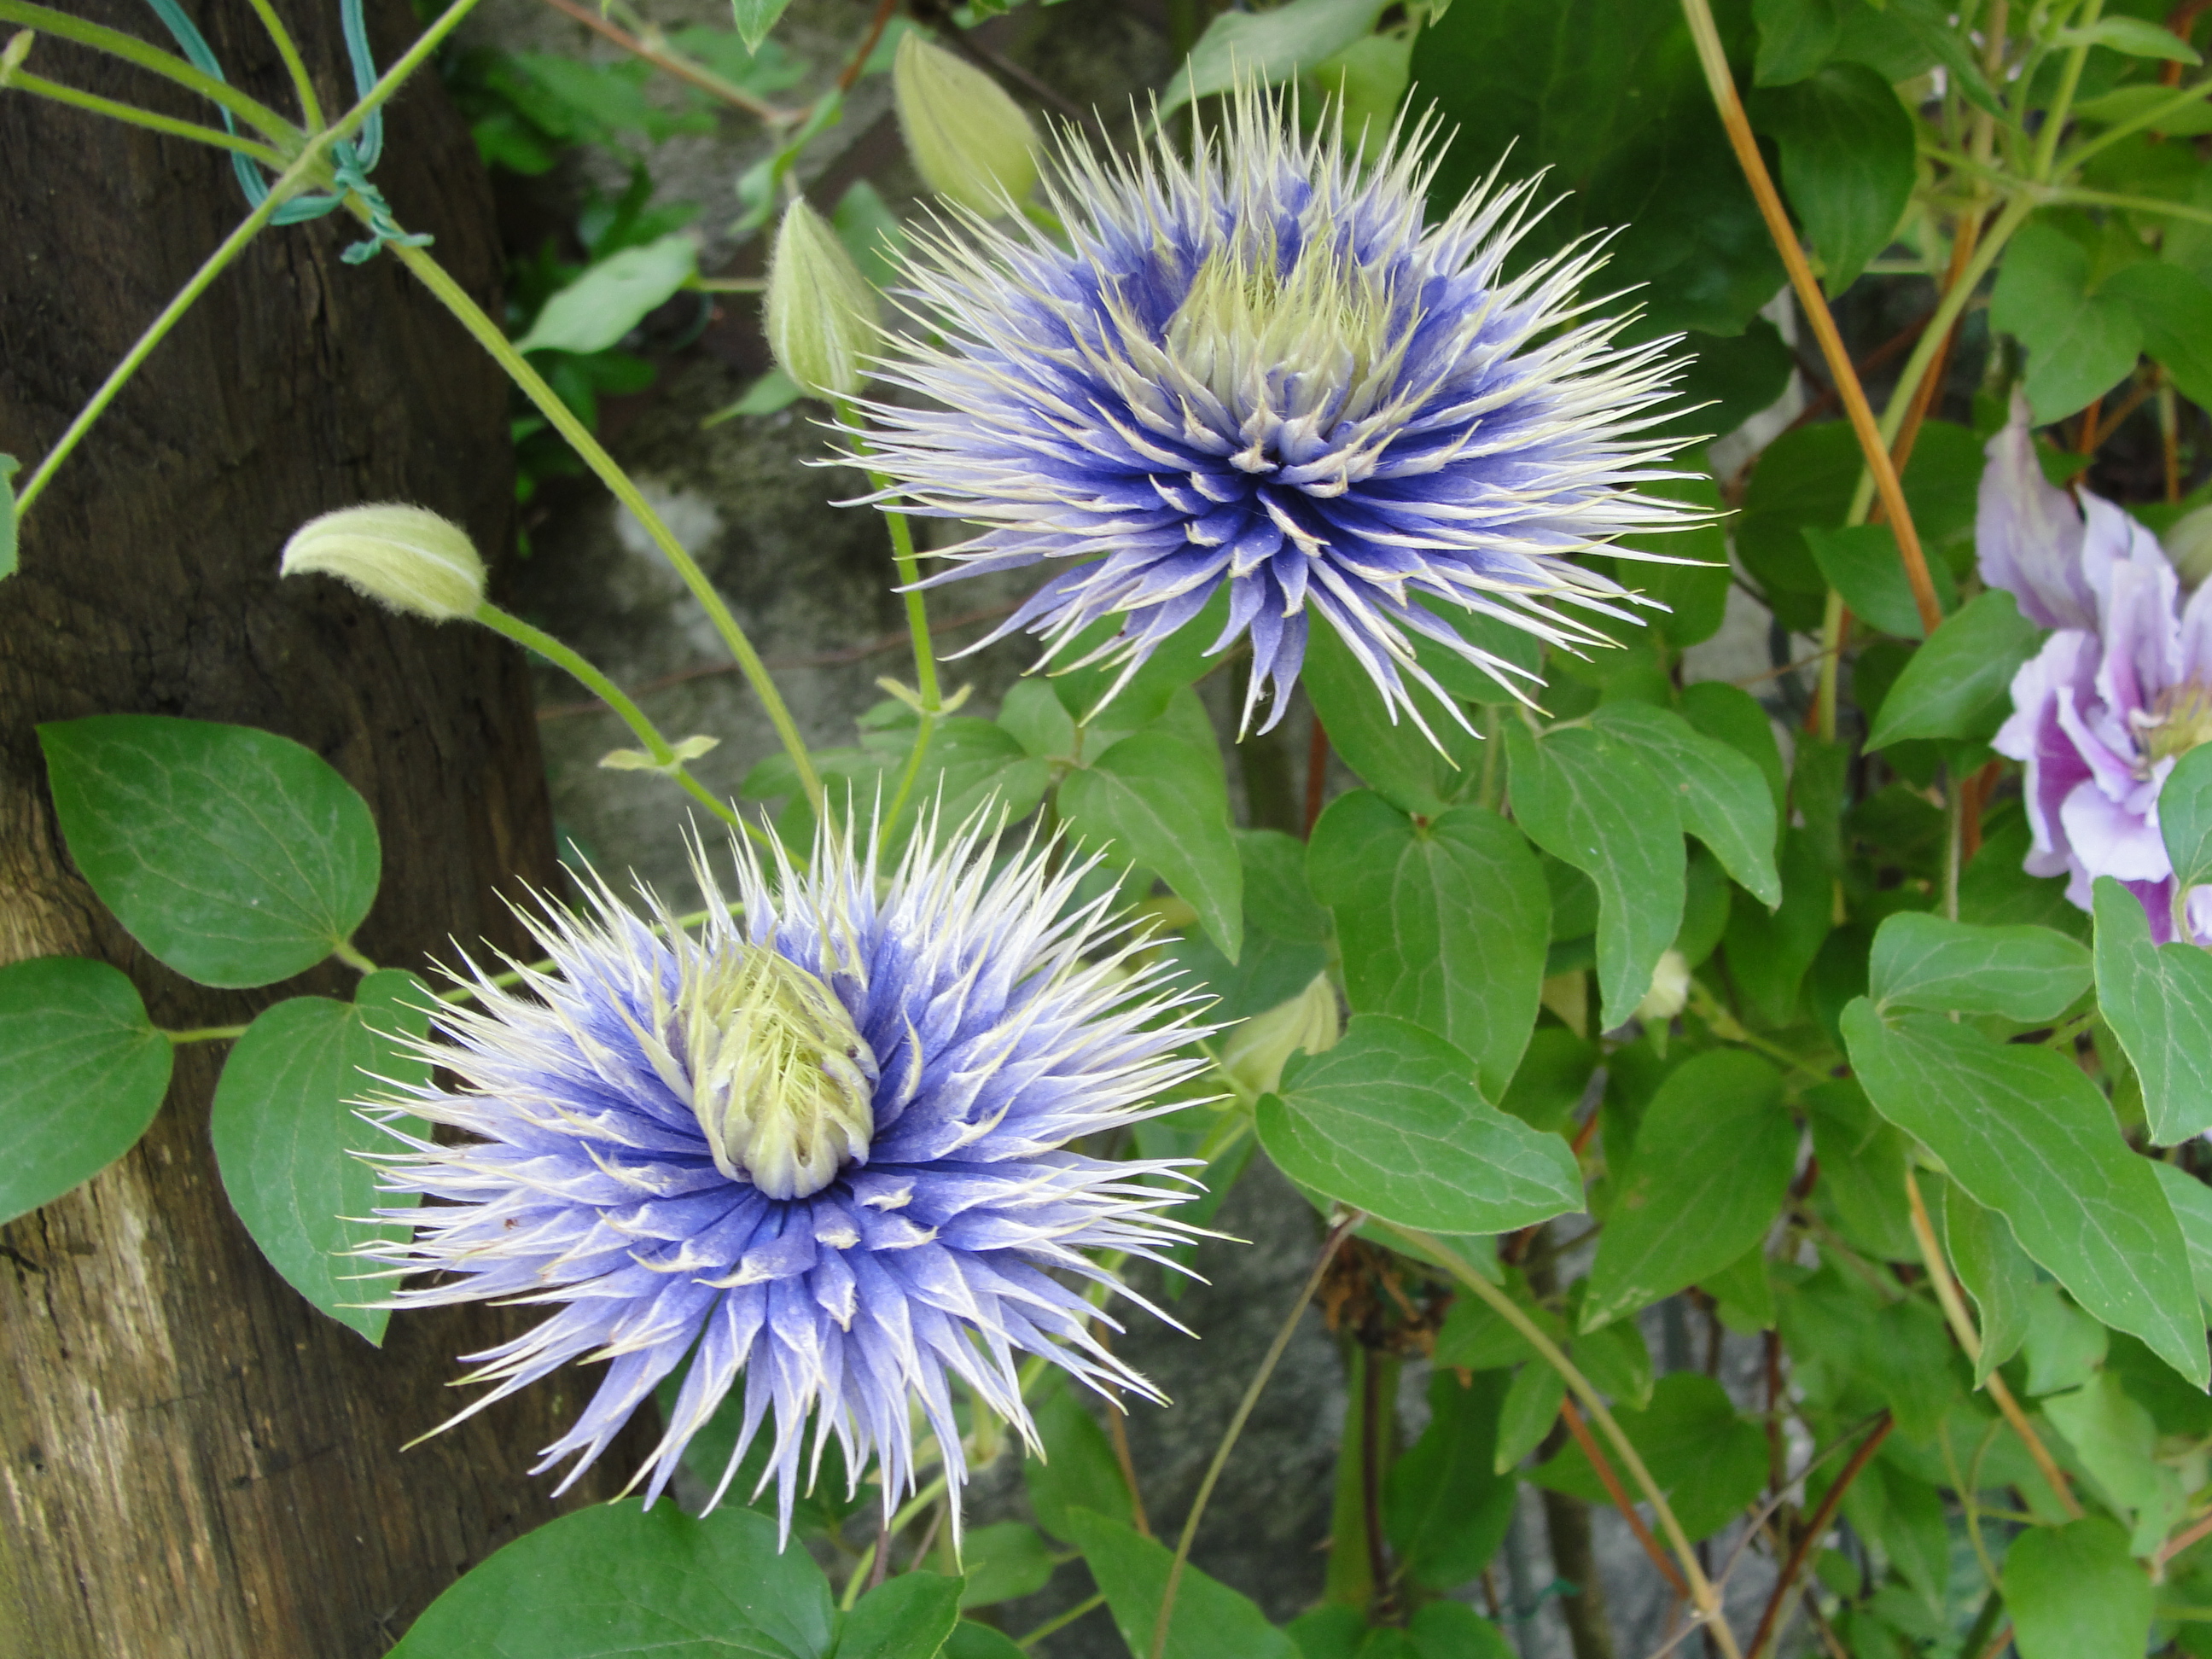
clematis, plant, flower, flora, thistle